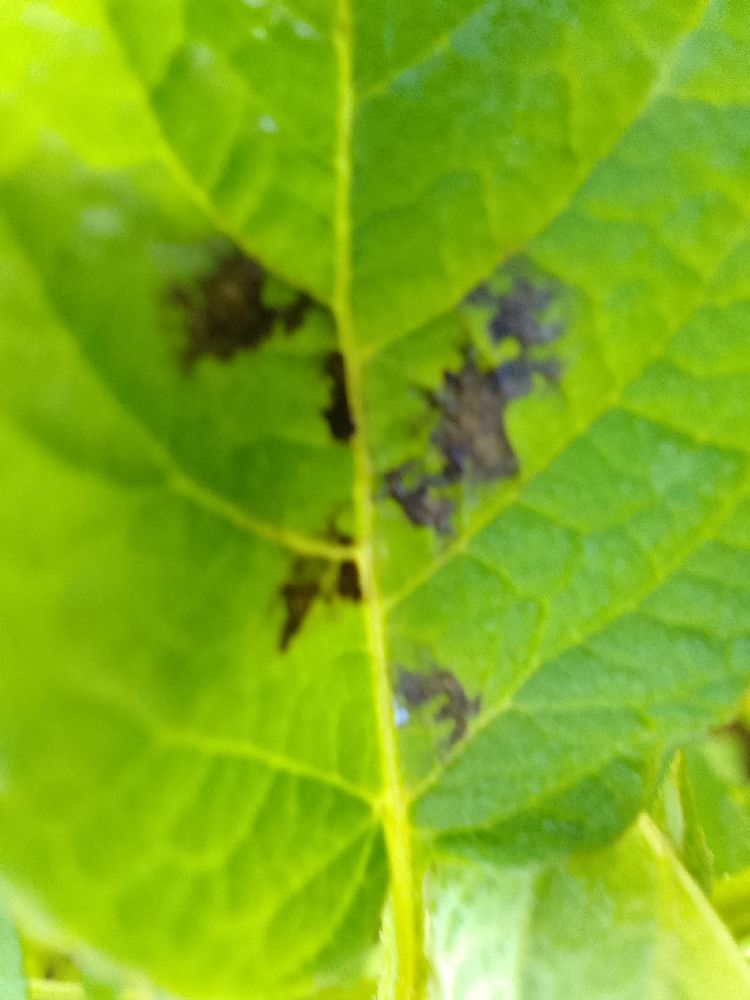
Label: Early blight